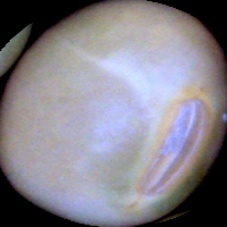
Label: Immature